William Robert Braden

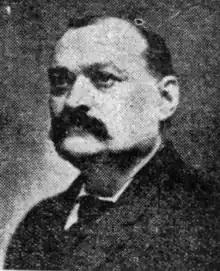

William Robert Braden (March 11, 1858 – February 14, 1922) was a grocer and political figure in British Columbia. He represented Rossland City from 1909 until his retirement at the 1912 election in the Legislative Assembly of British Columbia as a Conservative.